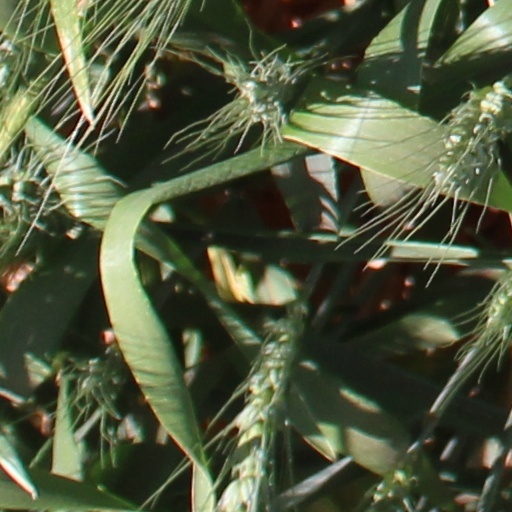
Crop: wheat